Willie Marshall (ice hockey)

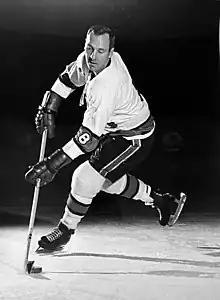
Marshall c. 1960s with the Baltimore Clippers

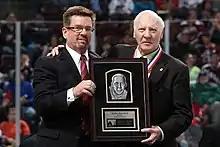
Marshall (right) being inducted into the Hershey Bears Hall of Fame in 2012

Wilmott J. Marshall (December 1, 1930 – June 2, 2023) was a Canadian ice hockey forward. Marshall holds the record for most goals, points, assists, hat tricks, and games played in the American Hockey League (AHL), which he achieved over a 20-season career.